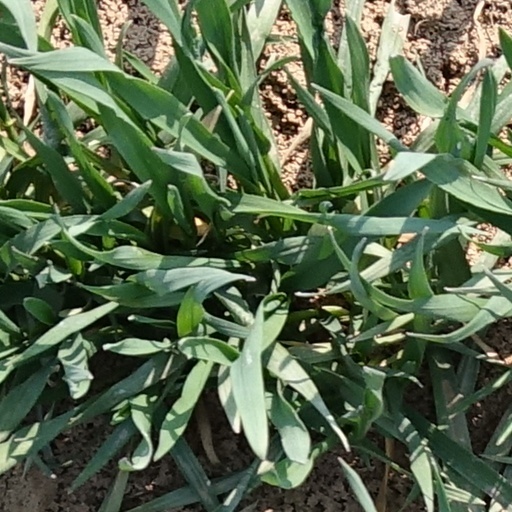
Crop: wheat